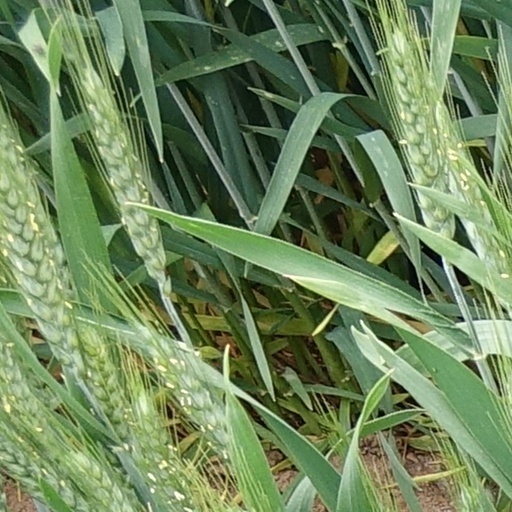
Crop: wheat